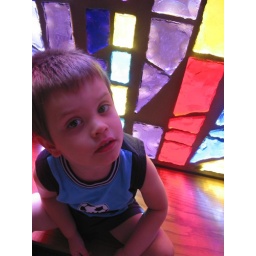
my nephew at my church in front of the stained glass windows